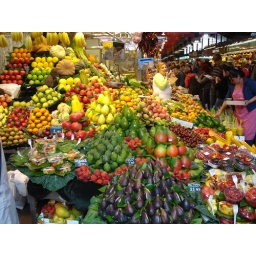
fruit market in Barcelona